Chrystian Barletta

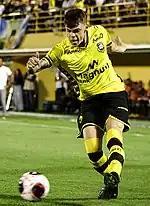
Chrystian with São Bernardo in 2023

On 15 March 2022, Chrystian agreed to join Série B side Chapecoense; announced on 6 April, the deal was later revealed as a loan from São Bernardo, as his economic and federative rights were acquired by Elenko Sports, and he was subsequently assigned to São Bernardo. He regularly featured for "Chape" during the 2022 Série B, as the club avoided relegation.